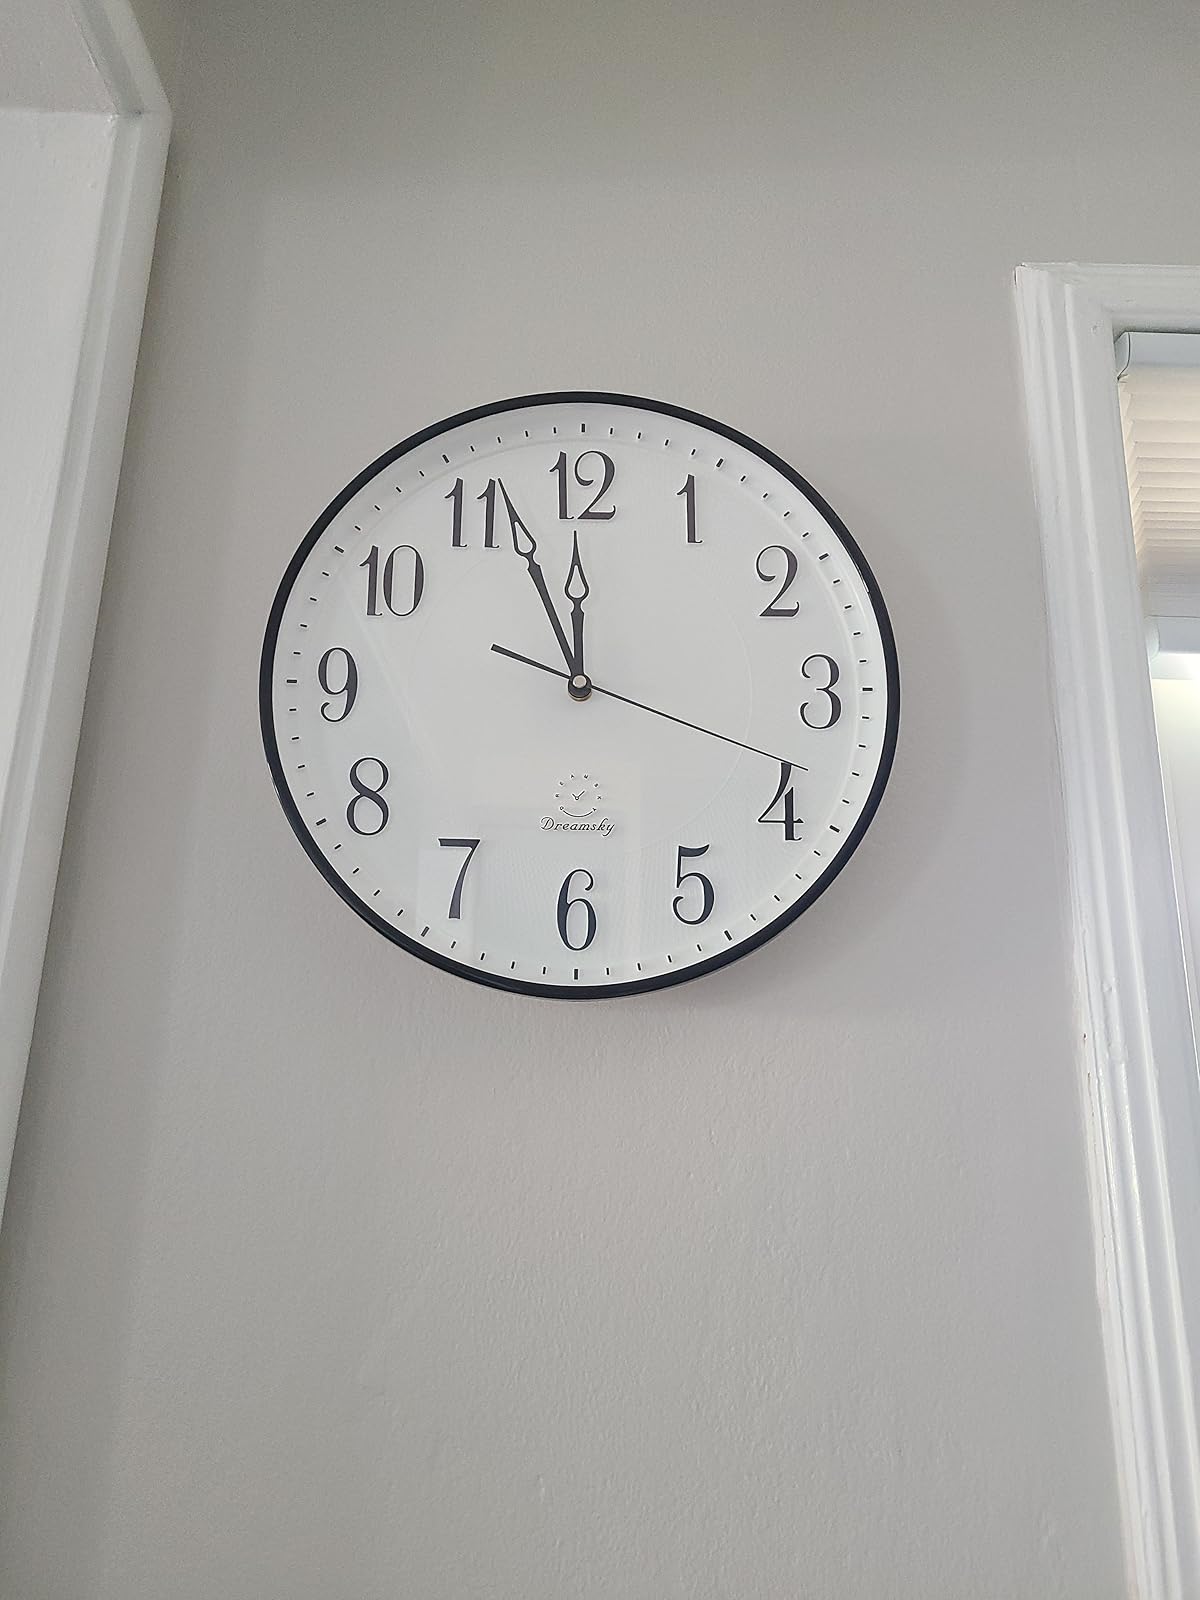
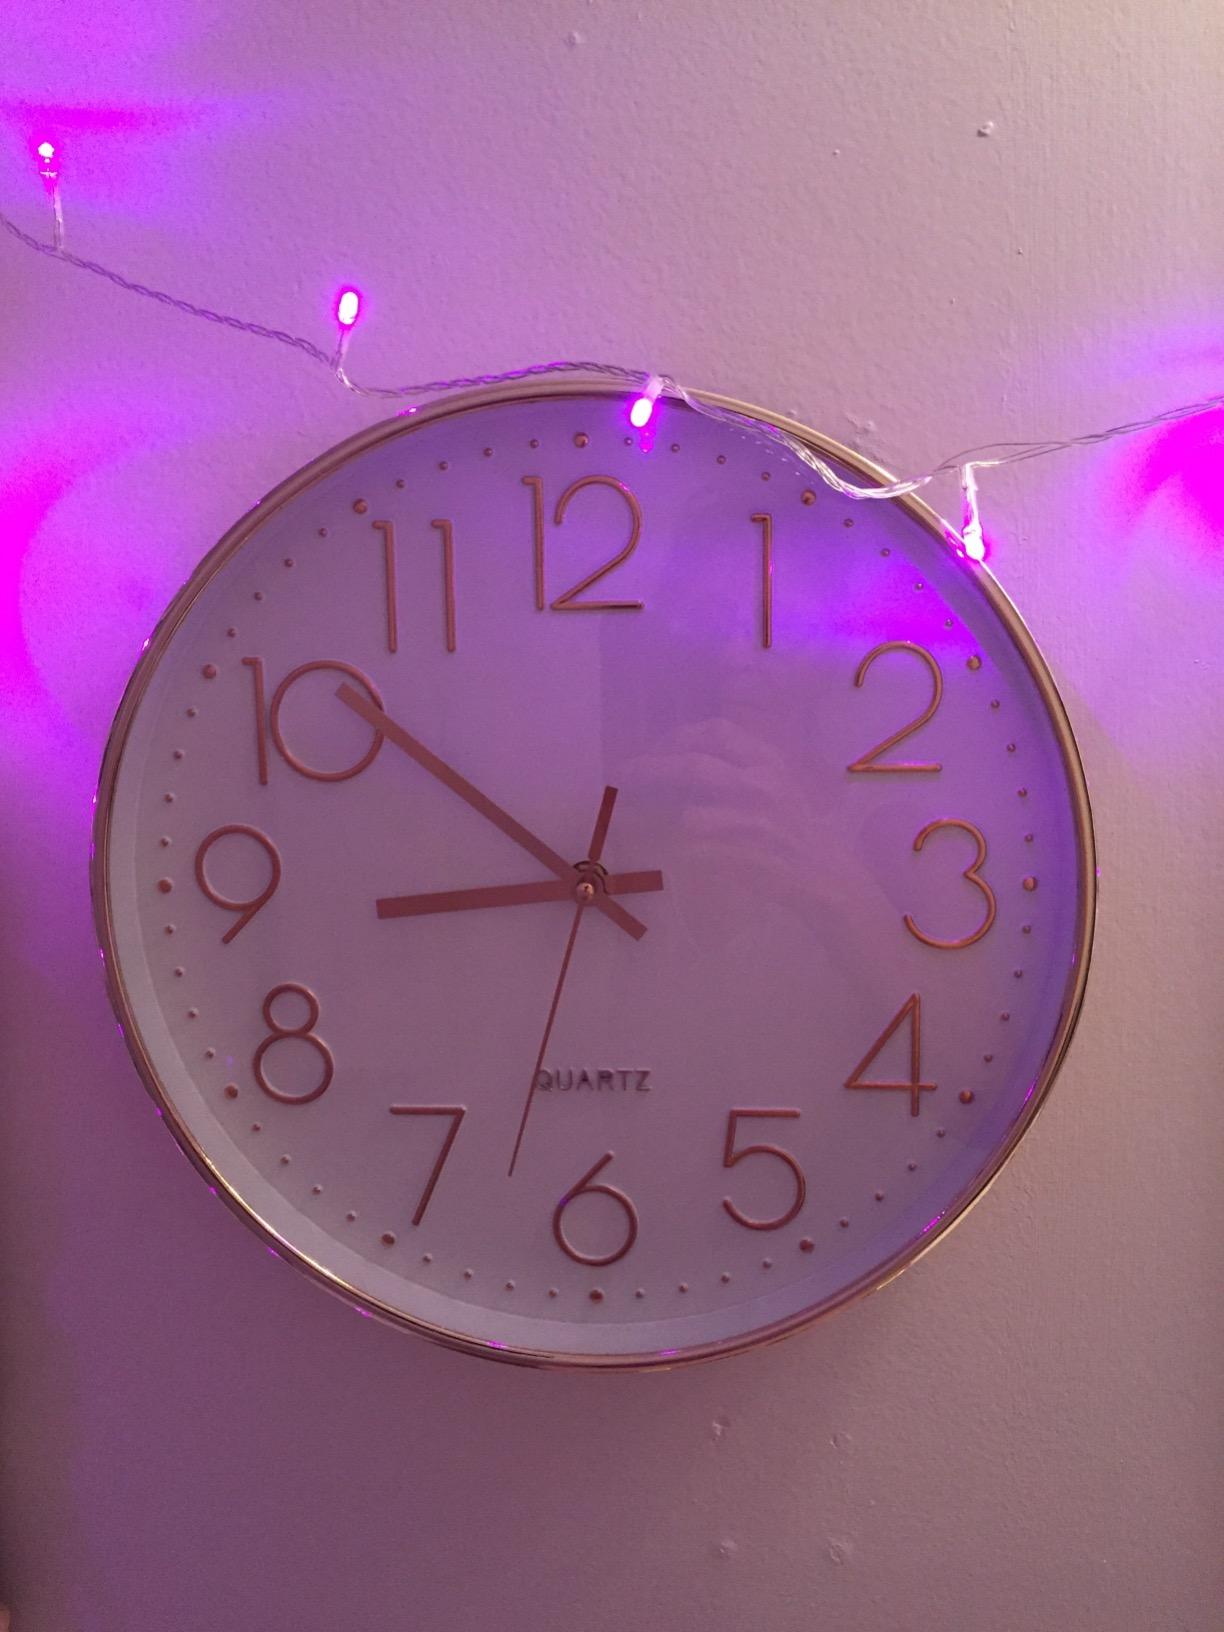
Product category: clock
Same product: no